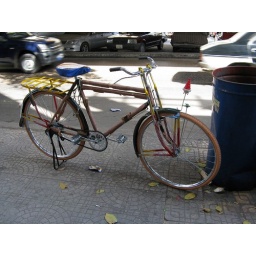
cool bike in cairo, check out the light and little birds on sticks near the front